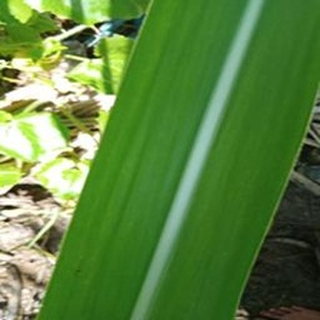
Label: healthy_sugarcane